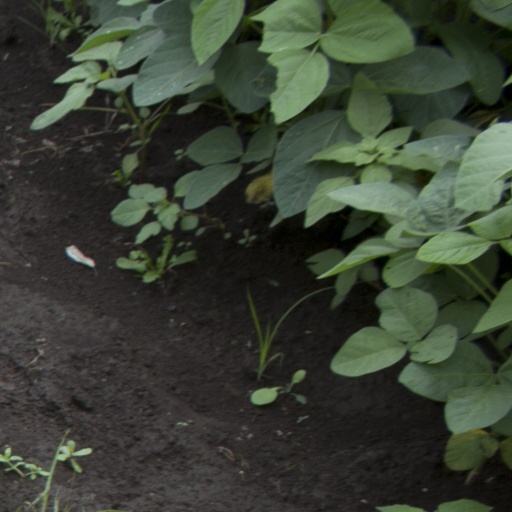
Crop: soybean